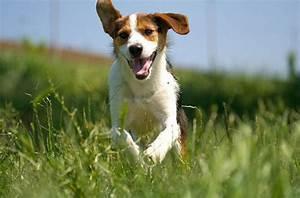
dog